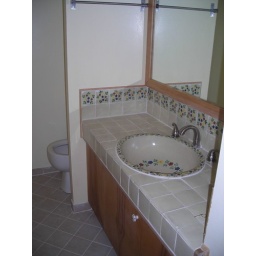
ugly tile in main floor bathroom